Routine Love Story

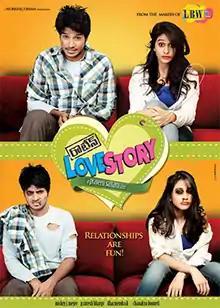
Poster

Routine Love Story is a 2012 Telugu-language romantic comedy film starring Sundeep Kishan and Regina Cassandra. The movie is directed by Praveen Sattaru, who earlier made "LBW" (Life Before Wedding) and produced by Chanakya Booneti. Soundtrack of the film was composed by Mickey J Meyer. The film was Released on 23 November 2012 along with Nagarjuna's Dhamarukam and both the films got a good start at the box office in Andhra Pradesh, Telangana and other parts of the world.